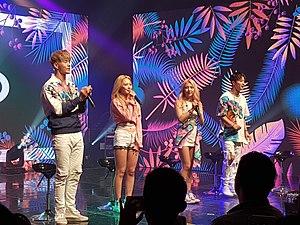
Kard est un groupe mixte sud-coréen formé sous DSP Media en 2016. Le groupe est constitué de quatre membres : J.seph, B.M, Somin et Jiwoo.